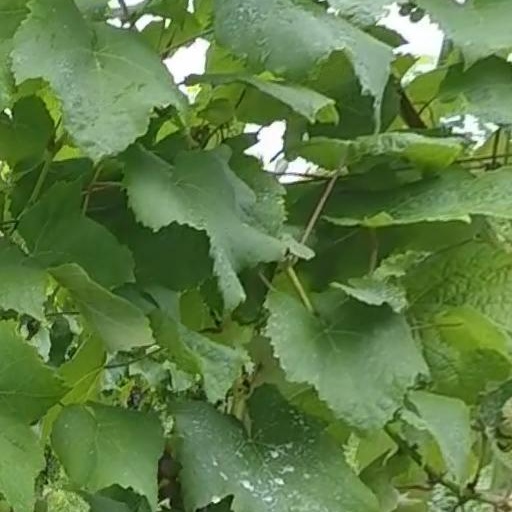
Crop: grape